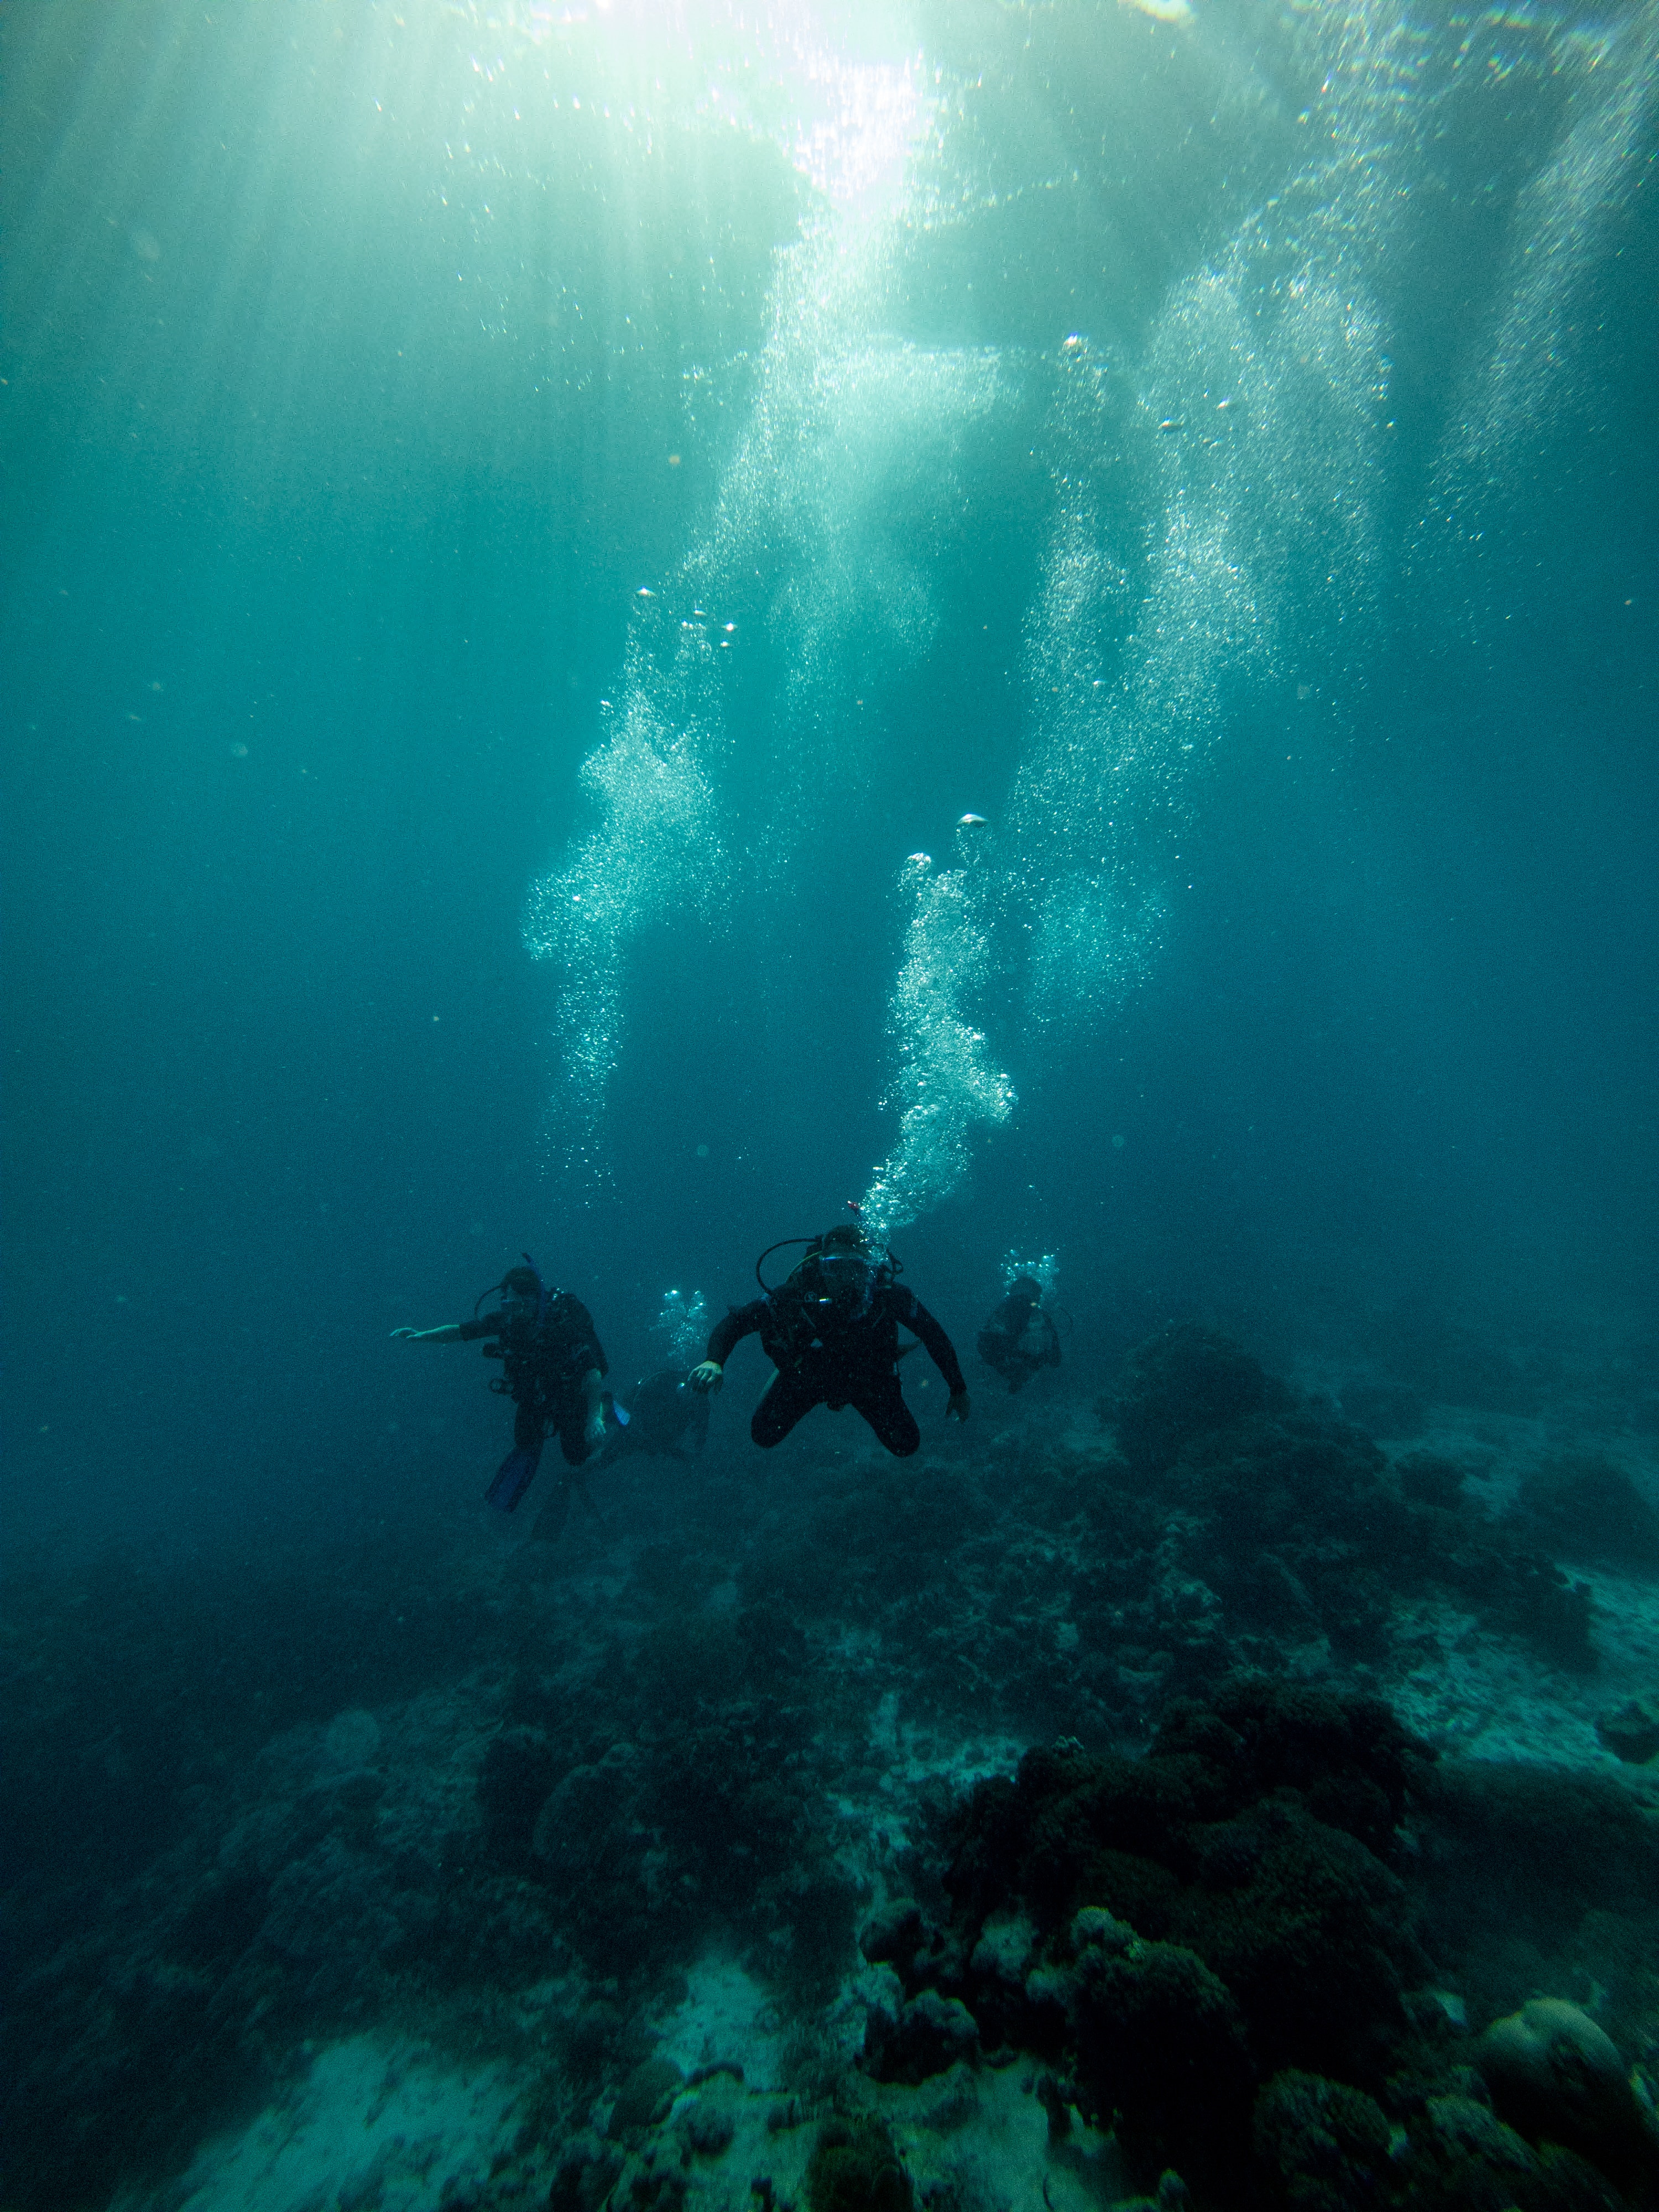
natural, water, underwater diving, scuba diving, divemaster, diving equipment, azure, underwater, fluid, organism, coastal and oceanic landforms, marine biology, dry suit, aqua, aquanaut, underwater sports, coral, recreation, reef, swimfin, stony coral, Finswimming, coral reef, electric blue, personal protective equipment, ocean, sports, fun, diving, wetsuit, water sport, algae, extreme sport, wind wave, oxygen mask, sea, individual sports, fin, adventure, wildlife, snorkeling